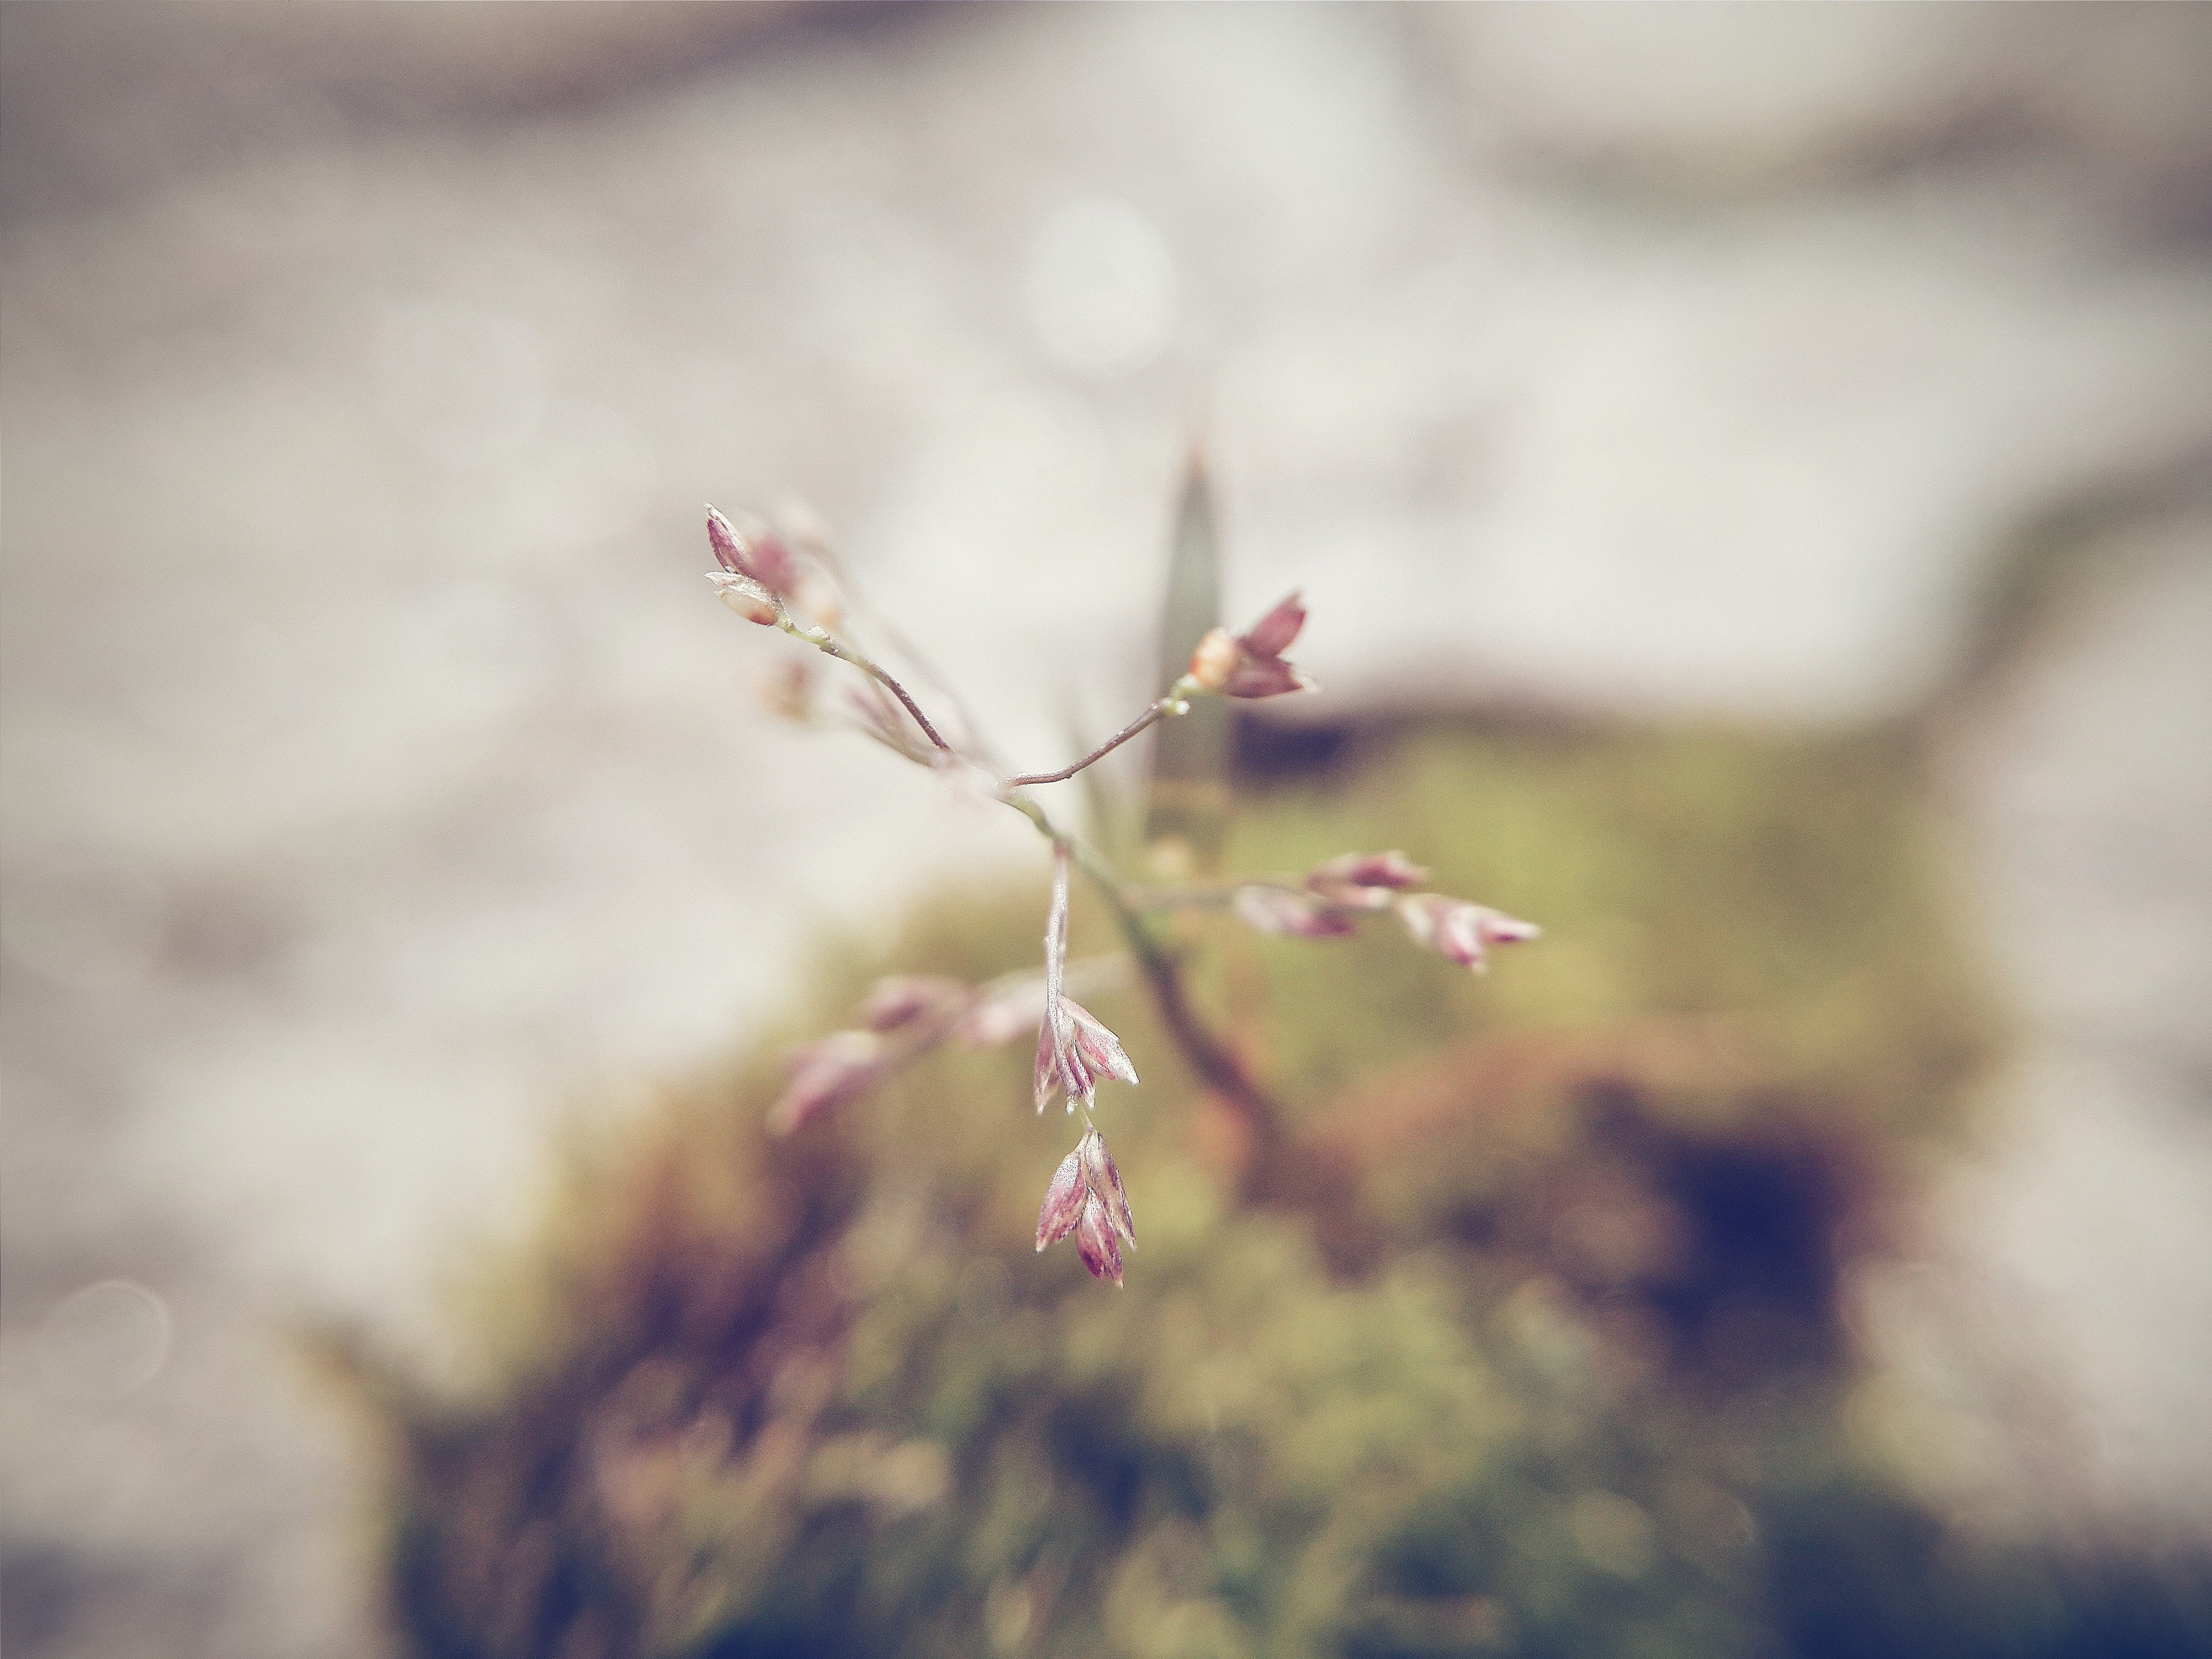
tree, nature, branch, blossom, winter, plant, photography, sunlight, morning, leaf, flower, petal, frost, spring, autumn, botany, flora, season, cherry blossom, twig, close up, macro photography